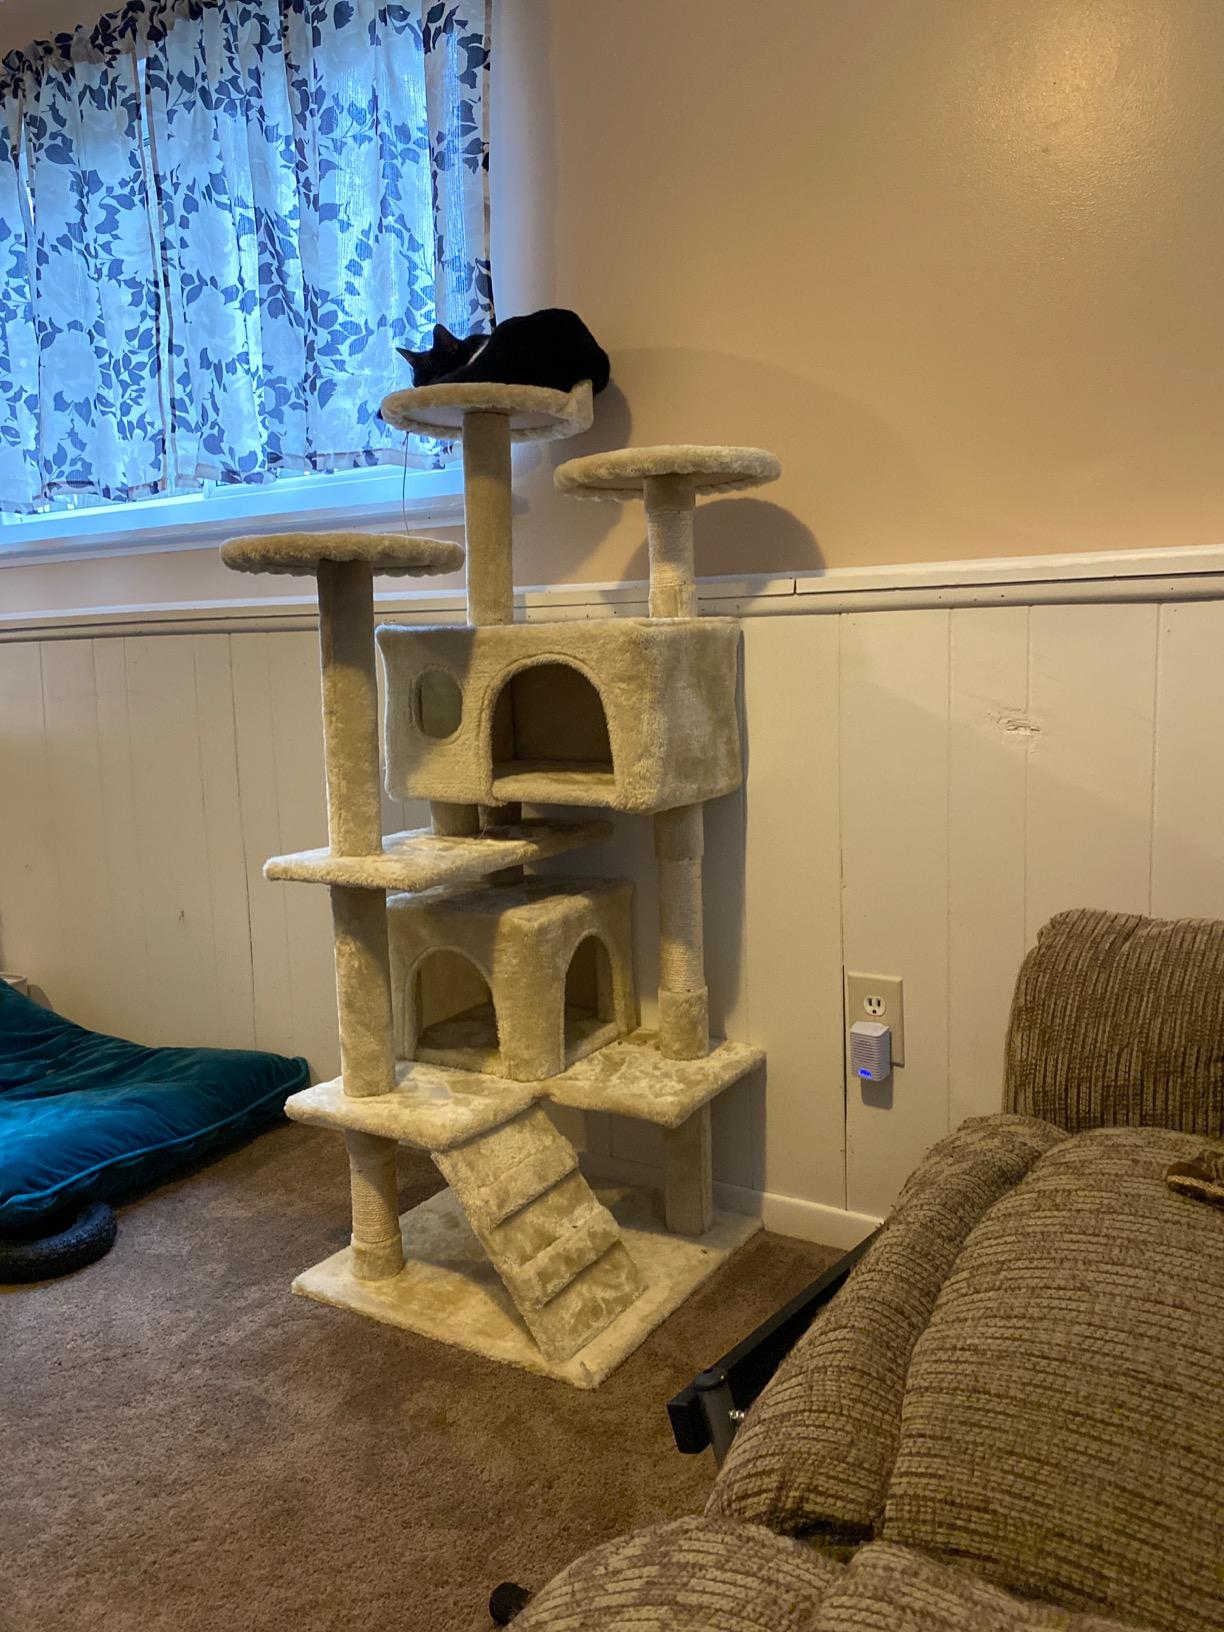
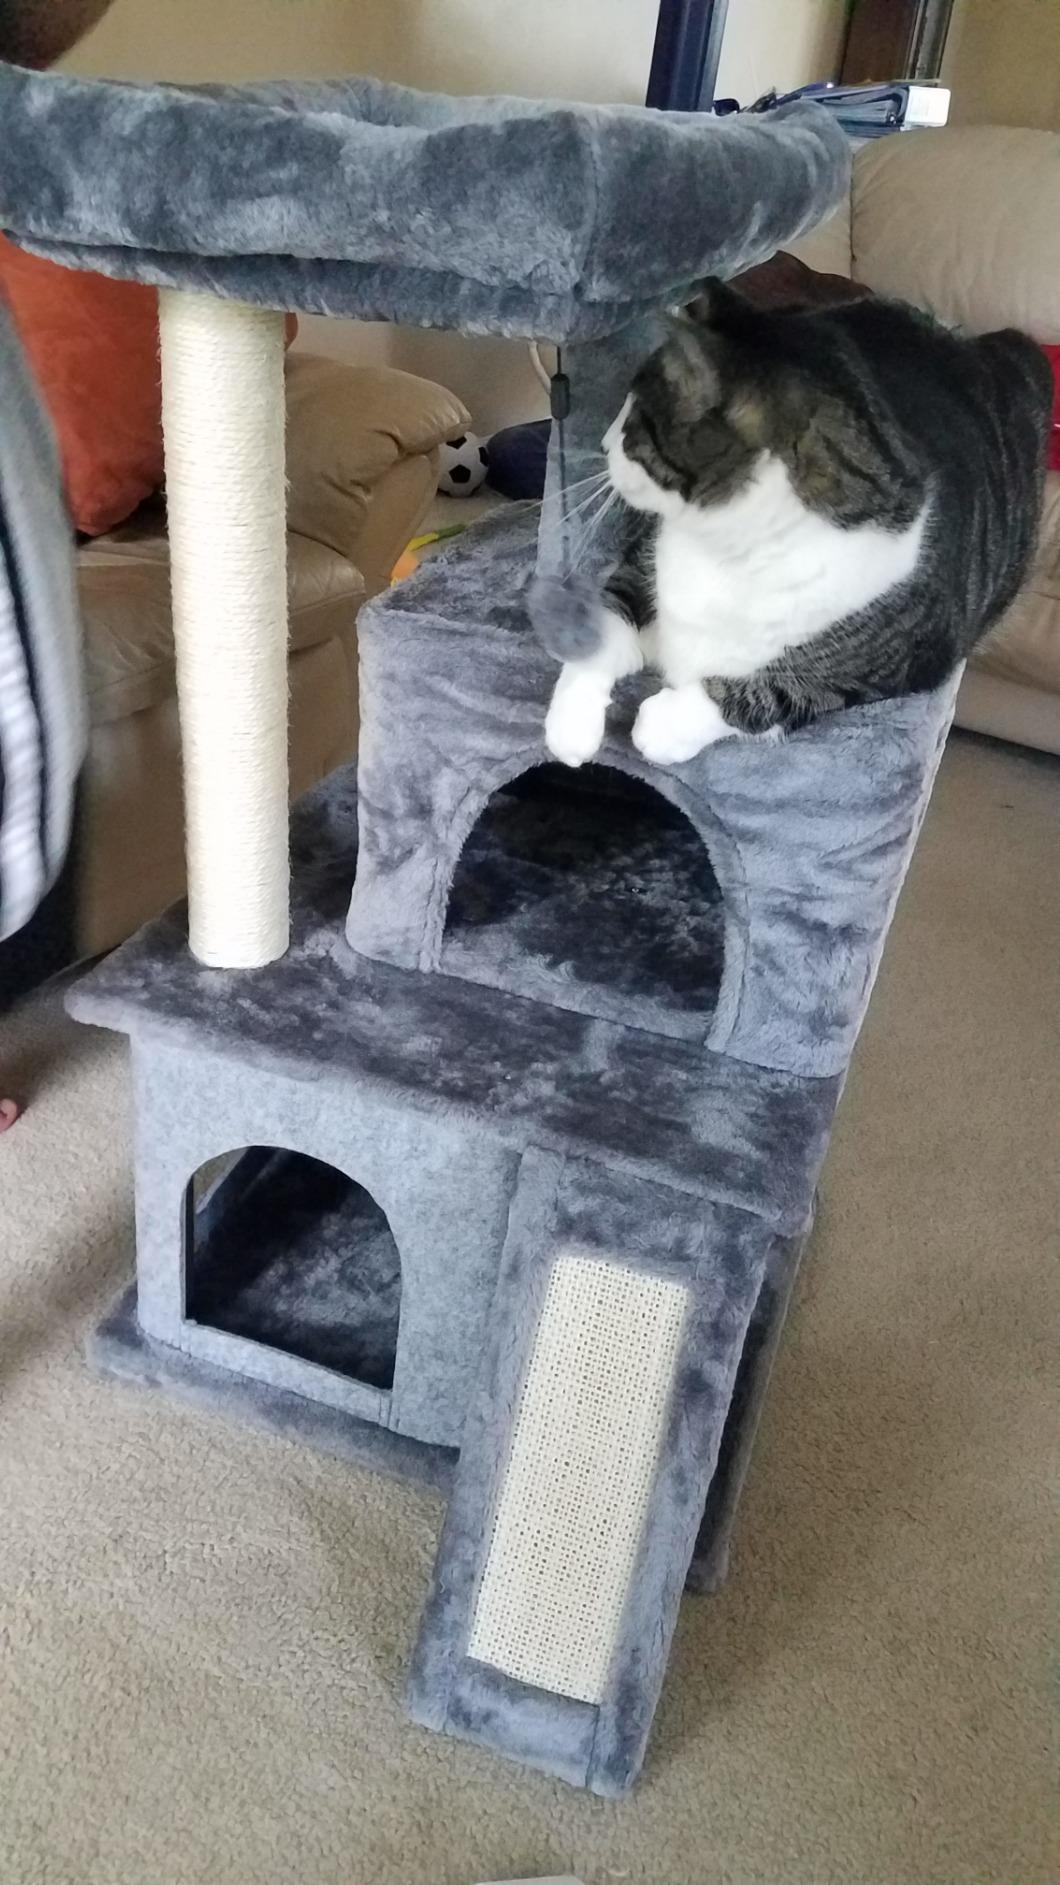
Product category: items_cat tree
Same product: no